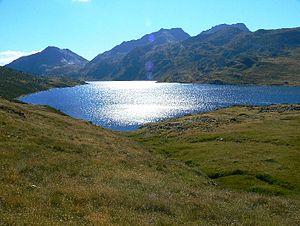
Situé dans les Pyrénées-Orientales, le lac ou étang de Lanoux, est le plus grand lac des Pyrénées françaises. Il mesure 2 500 mètres de longueur, 500 mètres de largeur et 75 mètres de profondeur. Sa superficie est de 1,71 km² et son altitude de 2 213 mètres.